Survivor (film)

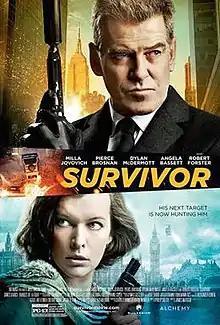
Theatrical release poster

Survivor is a 2015 action spy thriller film directed by James McTeigue and written by Philip Shelby. The film stars Milla Jovovich, Pierce Brosnan, Dylan McDermott, Robert Forster, Angela Bassett, Antonia Thomas, James D'Arcy, Frances de la Tour, Genevieve O'Reilly, and - in his last ever film role - Roger Rees.